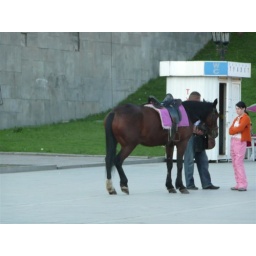
In the evening people promenaded by the river and could take horse rides if they wanted